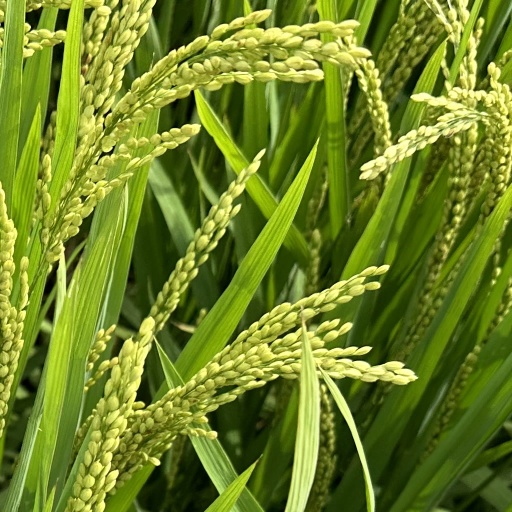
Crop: rice